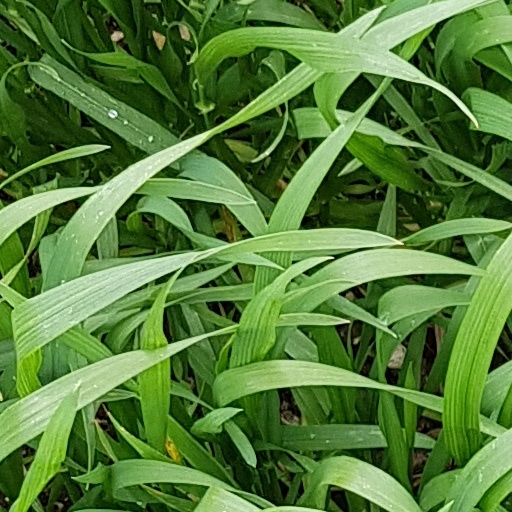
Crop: wheat